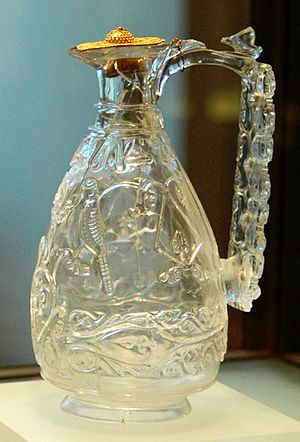
Islamisk kunst
En 24 cm høj kande med fuglemotiver. Selve kanden er udskåret i bjergkrystal, mens låget er guldfiligran. Værket er fremstillet i fatimideperioden i den sidste del af det 10. eller begyndelsen af det 11. århundrede. Fundet sammen med andre kostbarheder i Klosterkirken Saint-Denis i Paris.
"Den islamiske kunst forener millioner mennesker fra vidt adskilte kulturer over hele verden. I virkeligheden er islamisk kunst ikke en religiøs kunst. Det drejer sig ikke om ""Islam"" som religion, men som kultur. Motiver og stilelementer dukker op overalt og krydser grænser, epoker og discipliner. Den rige kultur som blev skabt i middelhavsområdet og i Mellemøsten af grækere, romere, sasanider, kristne og jøder, lagde grunden til den islamiske kunst. Den islamiske verden blev arvtager til disse kulturer, da araberne i løbet af det 7. århundrede spredte den nye lære langs Middelhavets sydlige og østlige kyster og østpå ind i Asien. Mellemøsten fik på den måde også fornyede kontakter til områderne i Centralasien og tilmed helt til Kina via karavanehandelen langs Silkevejen.